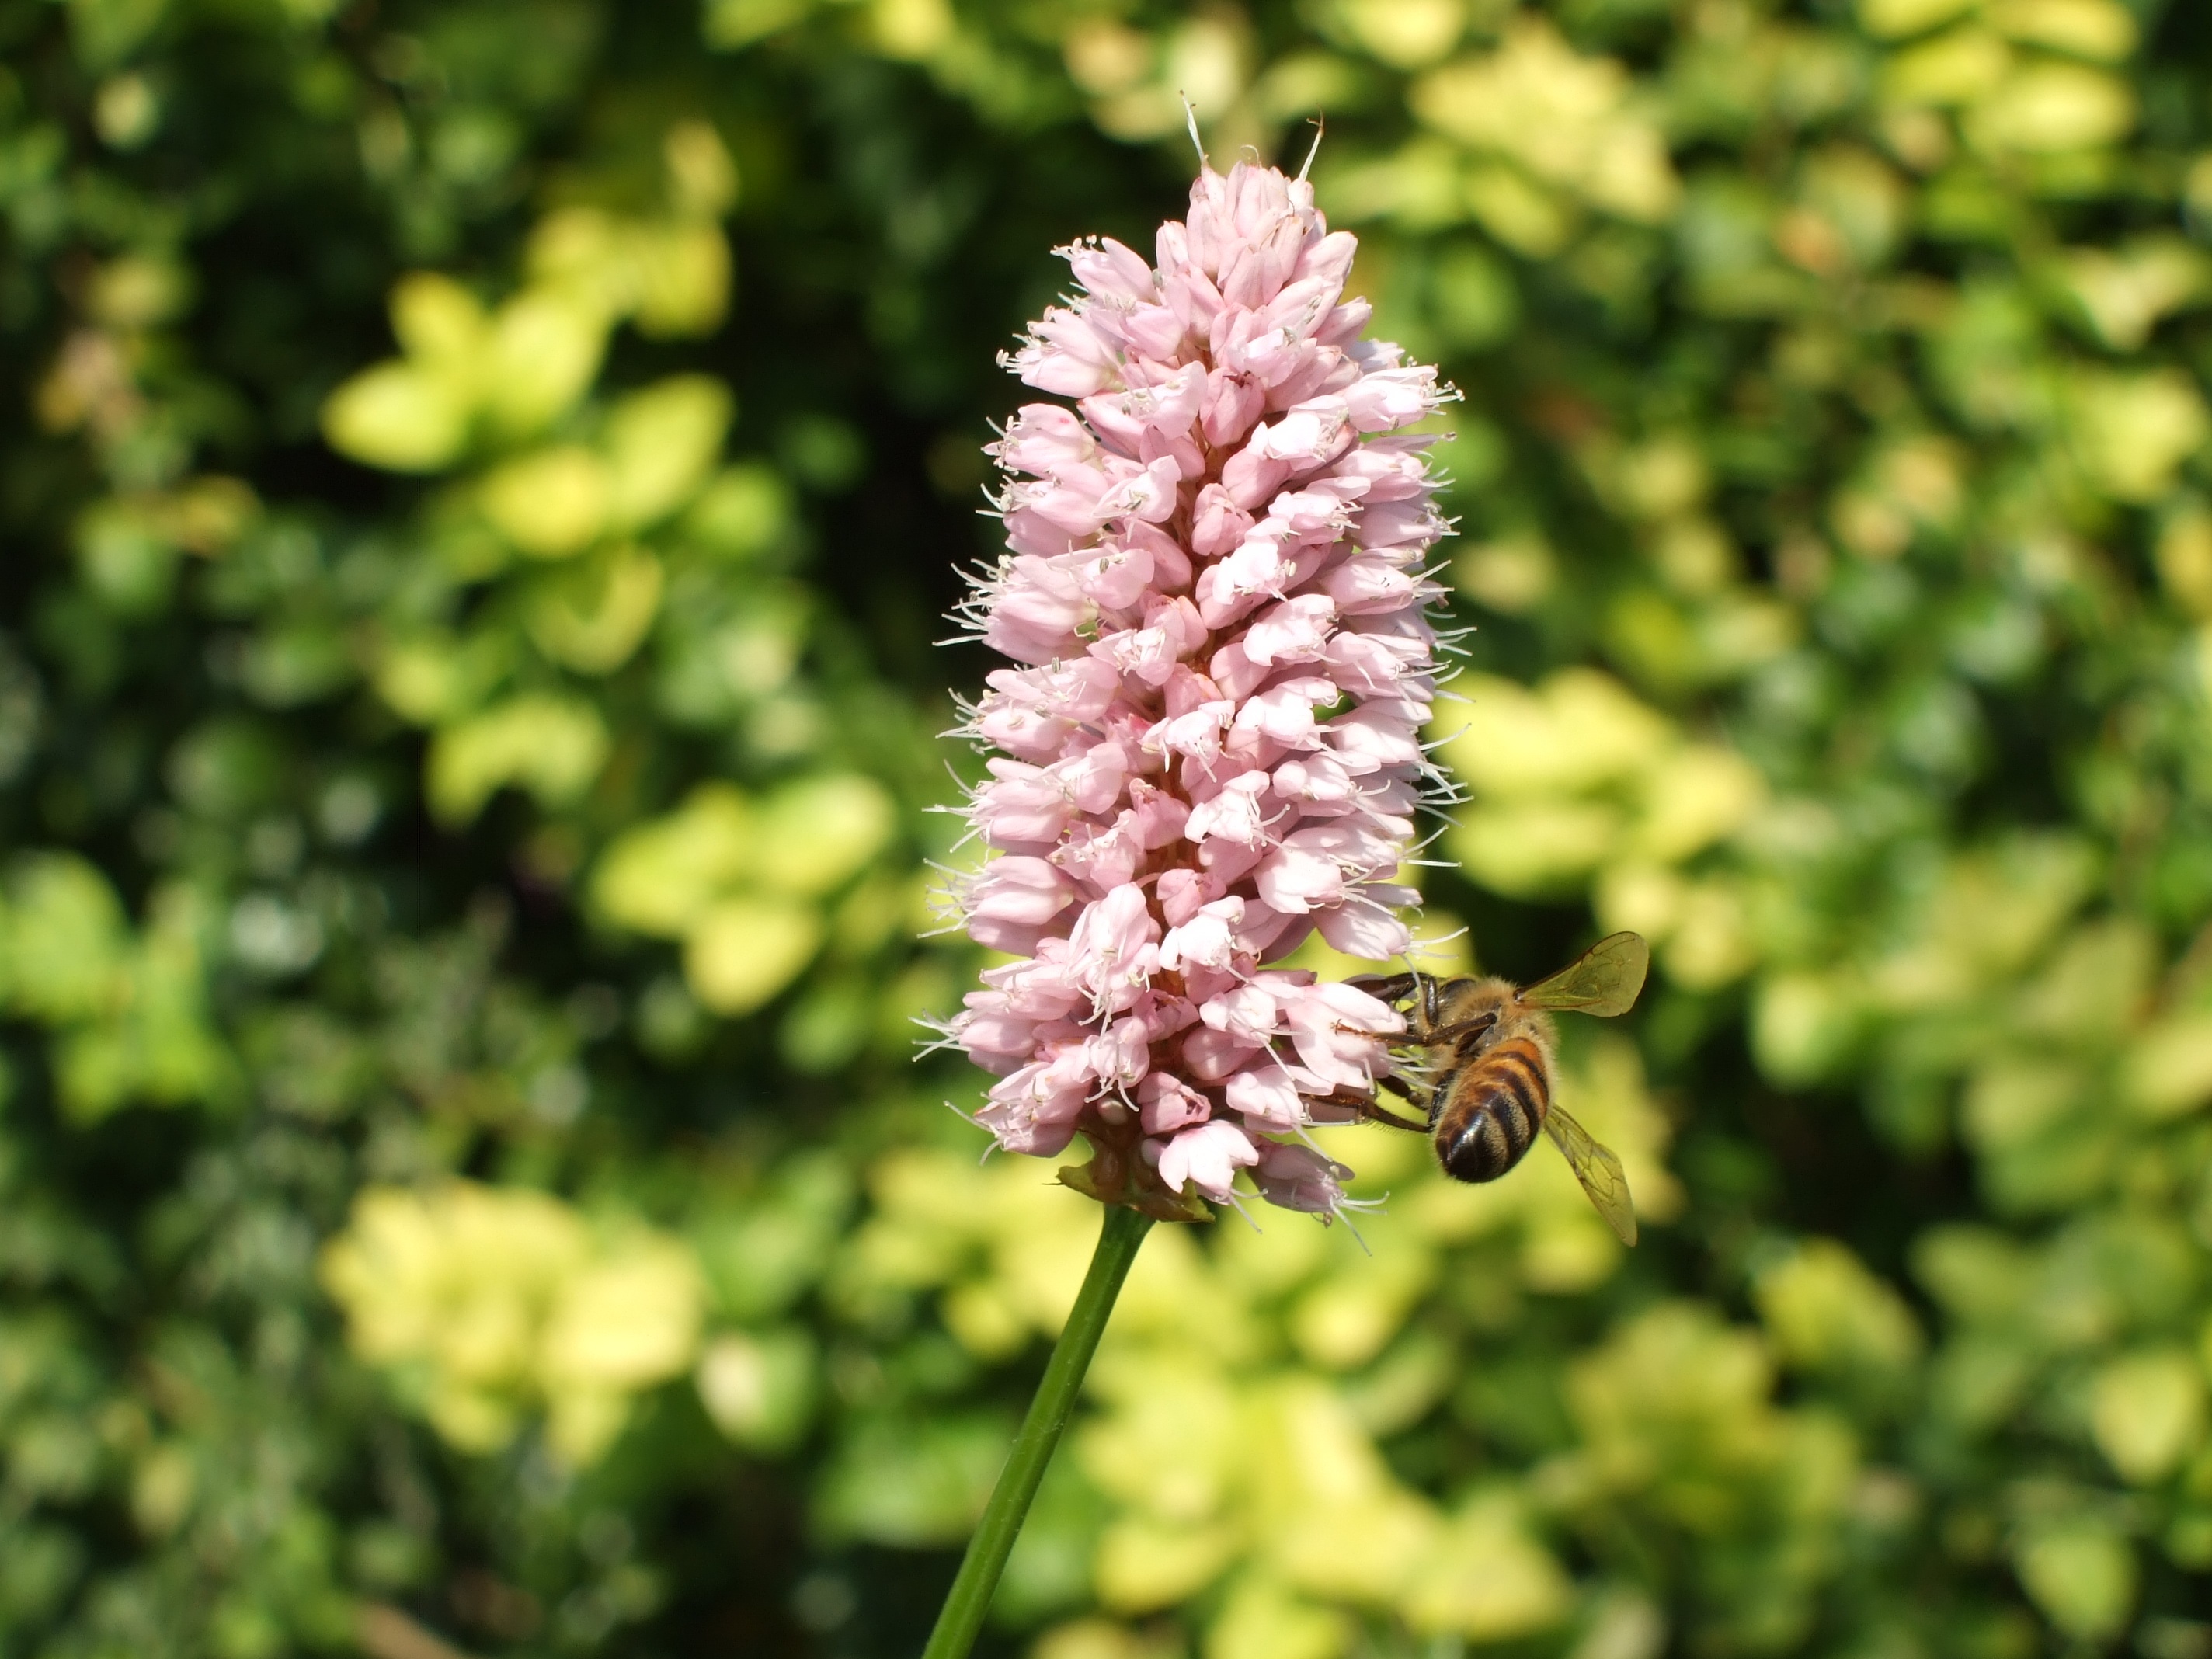
nature, blossom, plant, meadow, flower, summer, green, insect, botany, flora, invertebrate, wildflower, flowers, bee, poland, lupin, macro photography, spting, flowering plant, honey bee, land plant, bistort